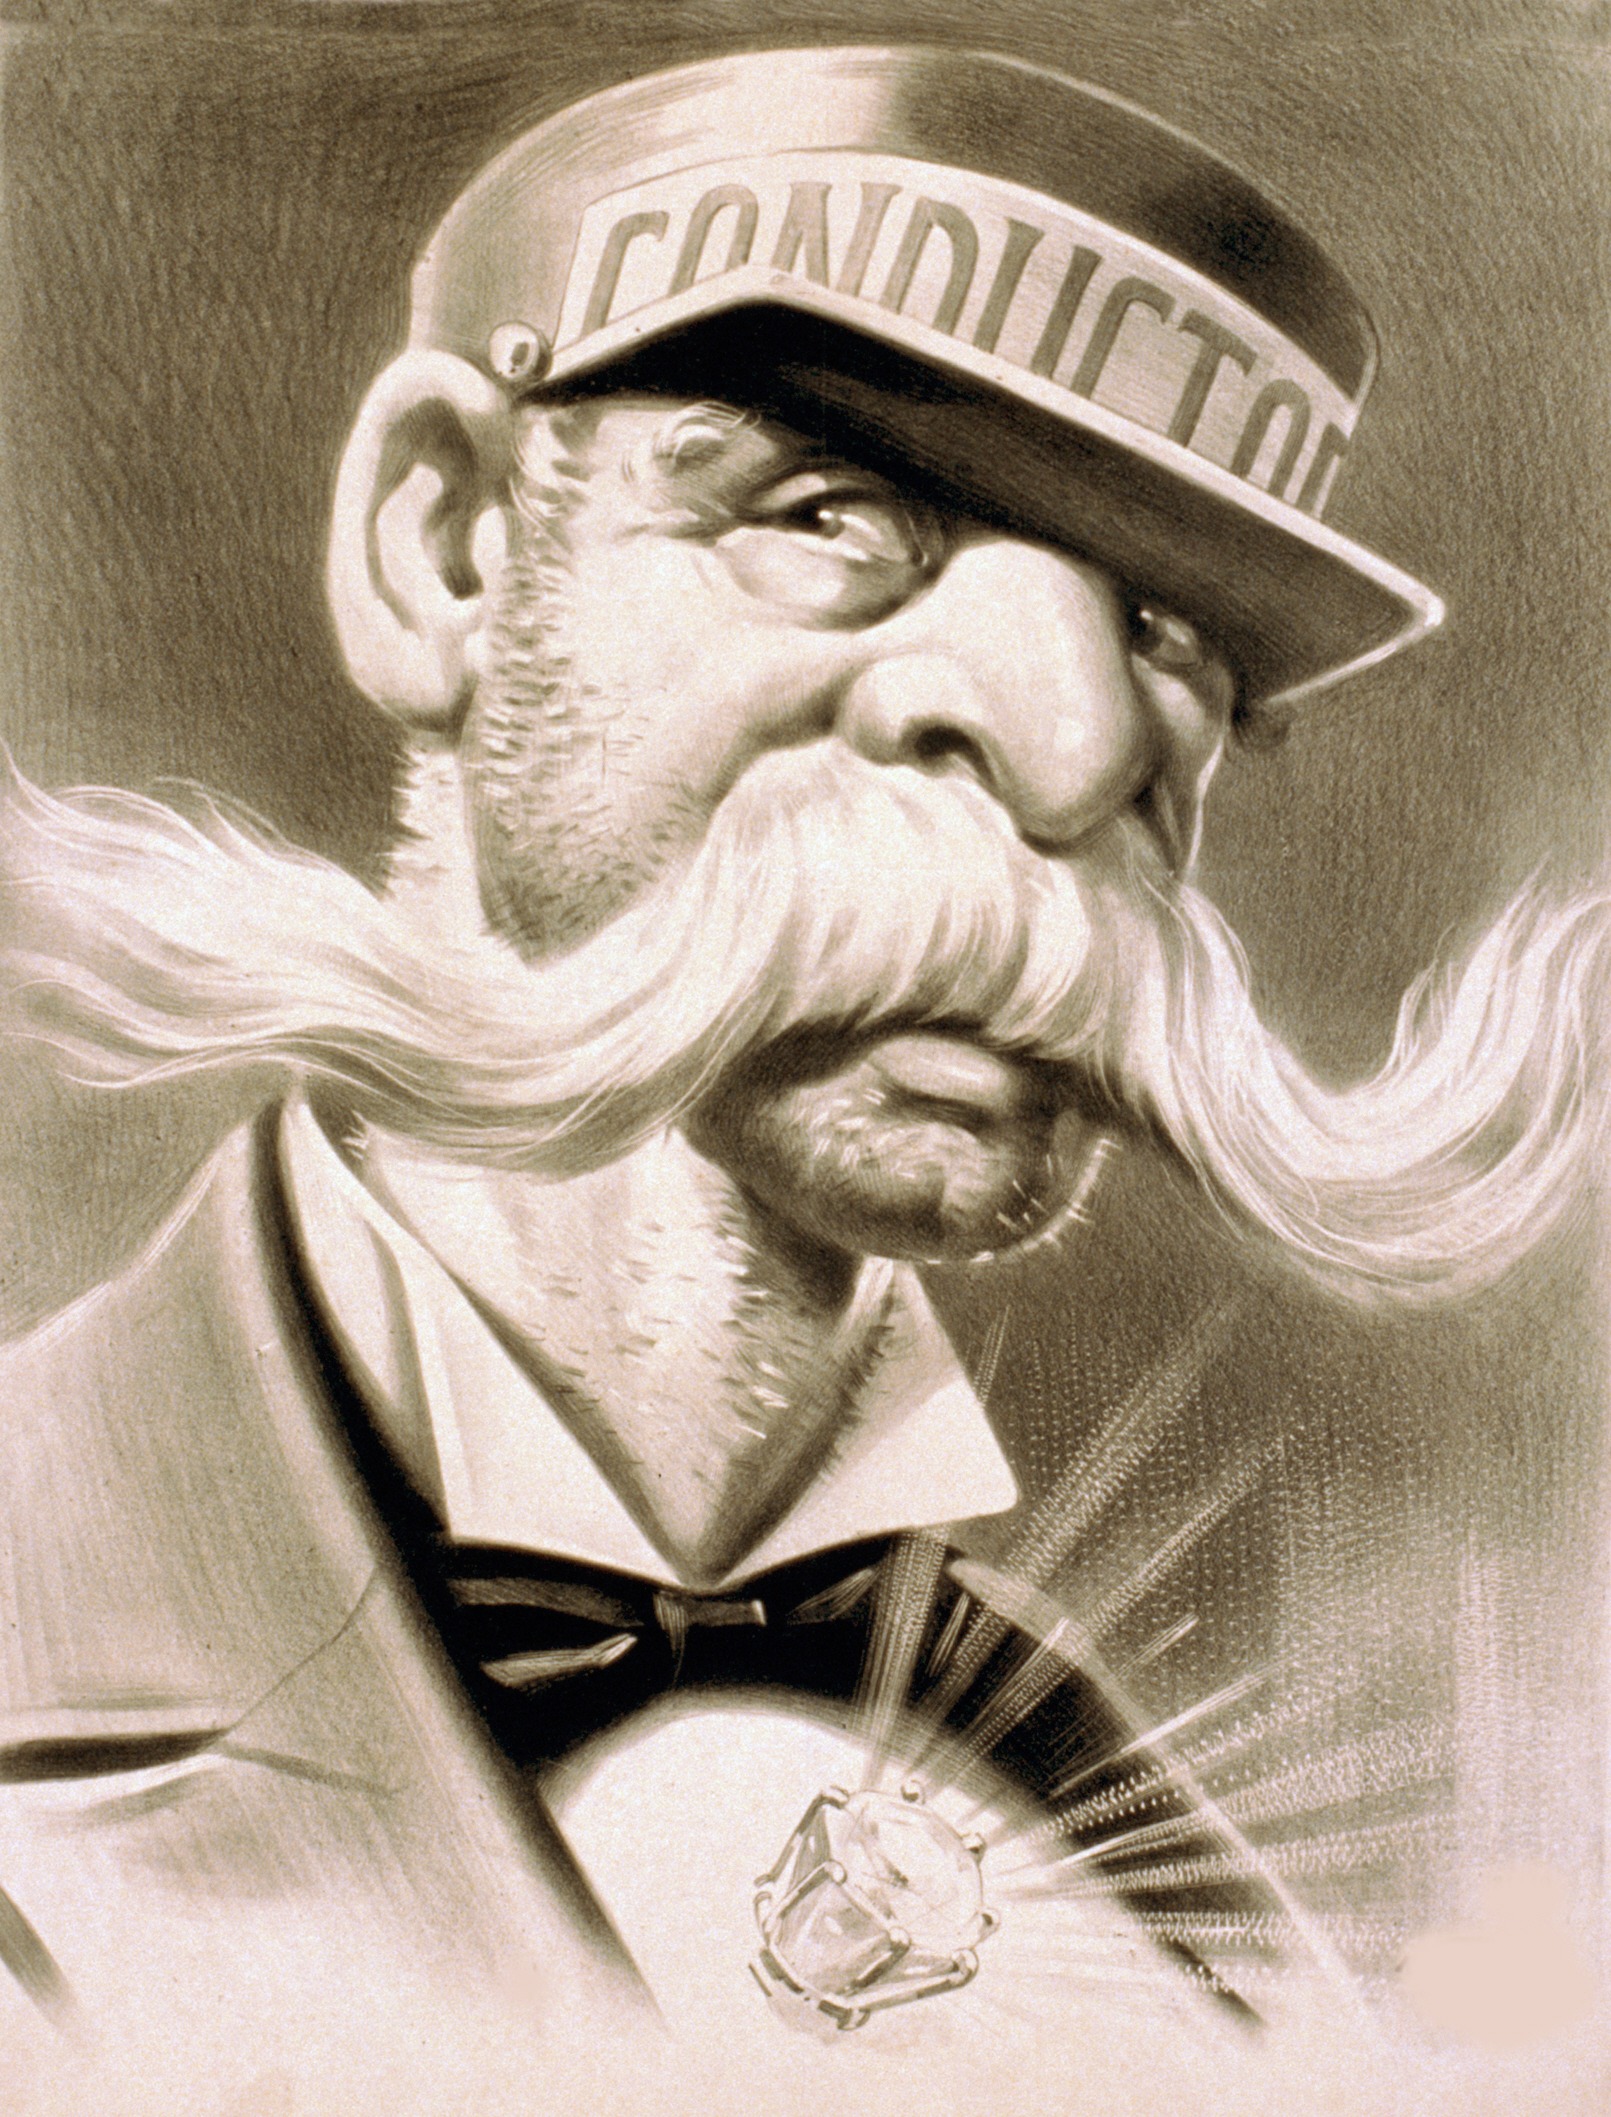
man, person, people, vintage, male, portrait, mustache, gentleman, sketch, drawing, illustration, moustache, poster, conductor